Mitsubishi Galant Lambda

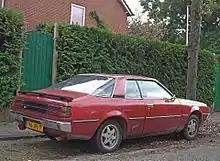
Mitsubishi Galant 1.6 SL (The Netherlands)

Introduced in Japan in December 1976, the Lambda was described not as a coupé but a "personal luxury car", as Mitsubishi already had the Lancer-based "Celeste" coupé in its line-up. It competed in Japan with the Toyota Crown, Nissan Cedric, Nissan Gloria, and the Mazda Cosmo coupes newly introduced to Japan. In Australia, the car was imported from Japan as a flagship model of Chrysler Australia's successful Sigma range.